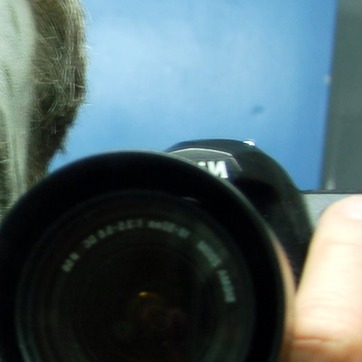
Material: plastic